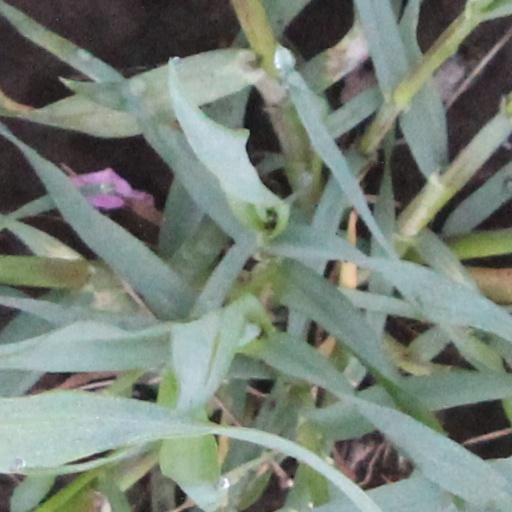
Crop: wheat